Israeli Navy Band

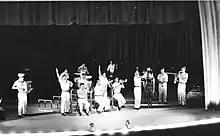
The band in 1961

The Israeli Navy Band was an ensemble of the Israeli Navy, and was one of many in the Israel Defense Force (IDF).